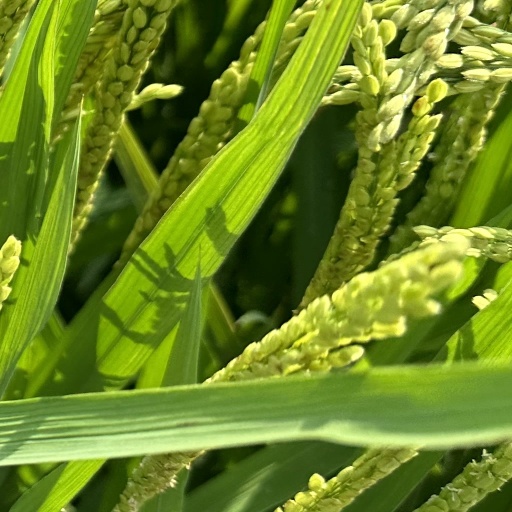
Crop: rice